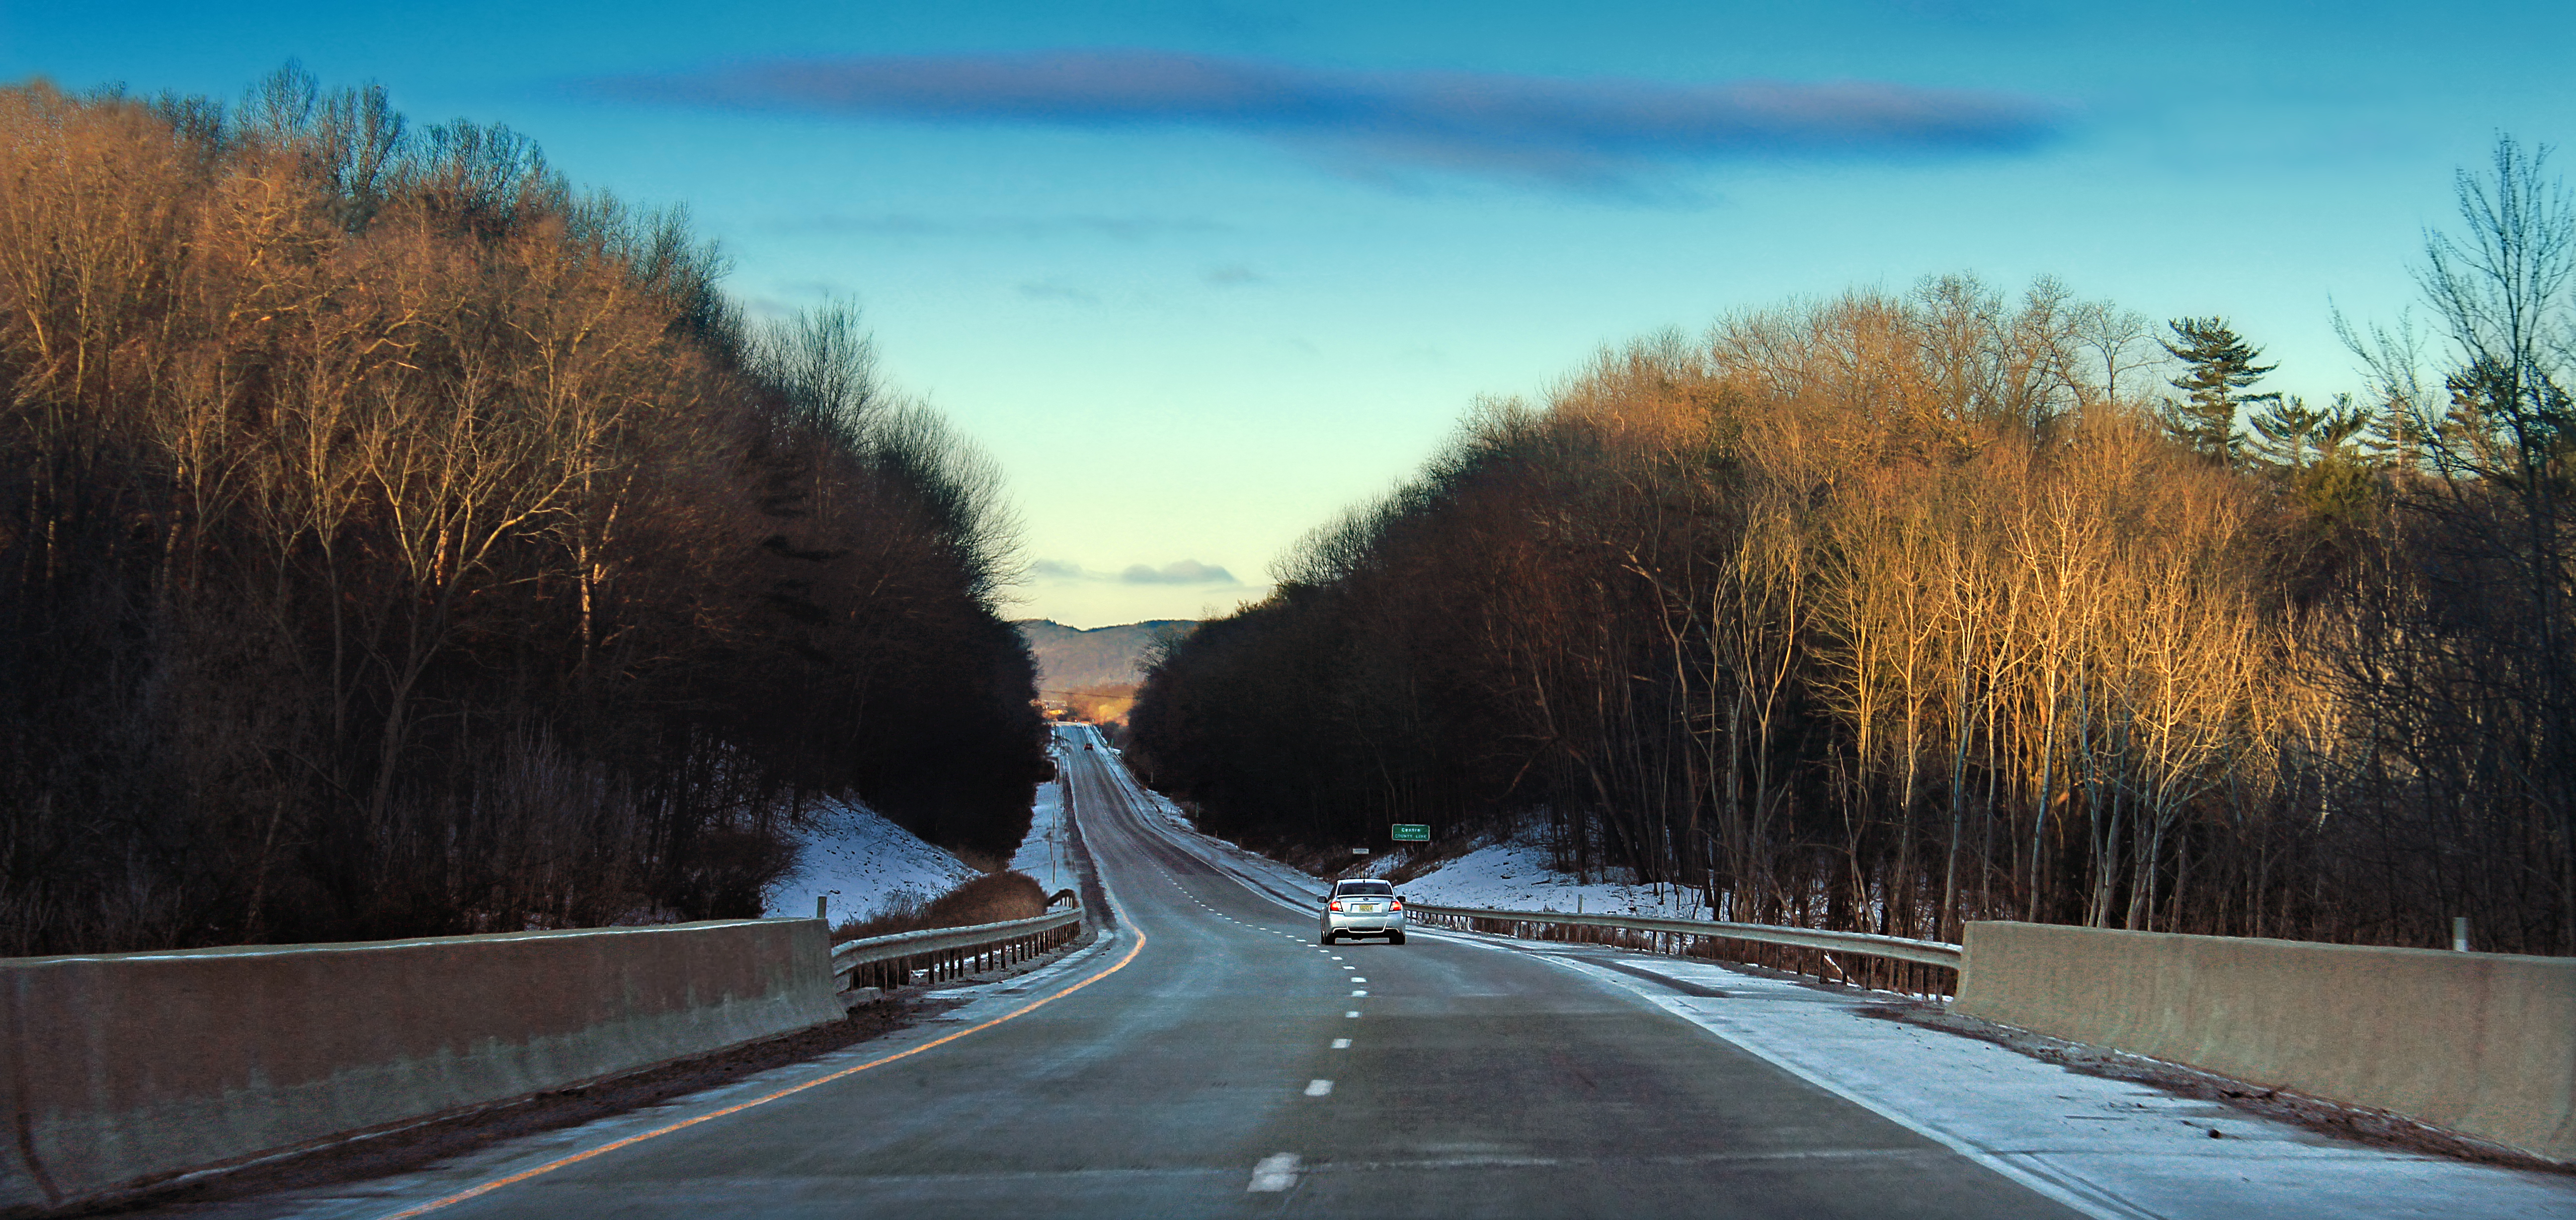
tree, snow, winter, road, morning, highway, driving, dawn, transport, evening, reflection, autumn, weather, lane, season, waterway, cc0, publicdomain, infrastructure, clintoncounty, pennsylvania, centrecounty, interstate80, i80, rural area, atmospheric phenomenon